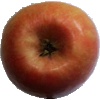
Label: Apple Pink Lady 1